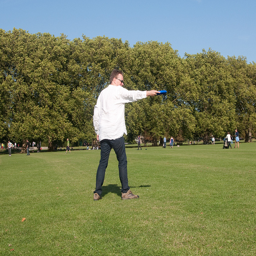
A man holding a blue frisbee while standing in a lush green park.
A man getting ready to throw a fizzibie.
A man in white shirt and black sunglasses throwing a frisbee.
A man is starting to throw a blue Frisbee.
A man in a park holding a blue frisbee.